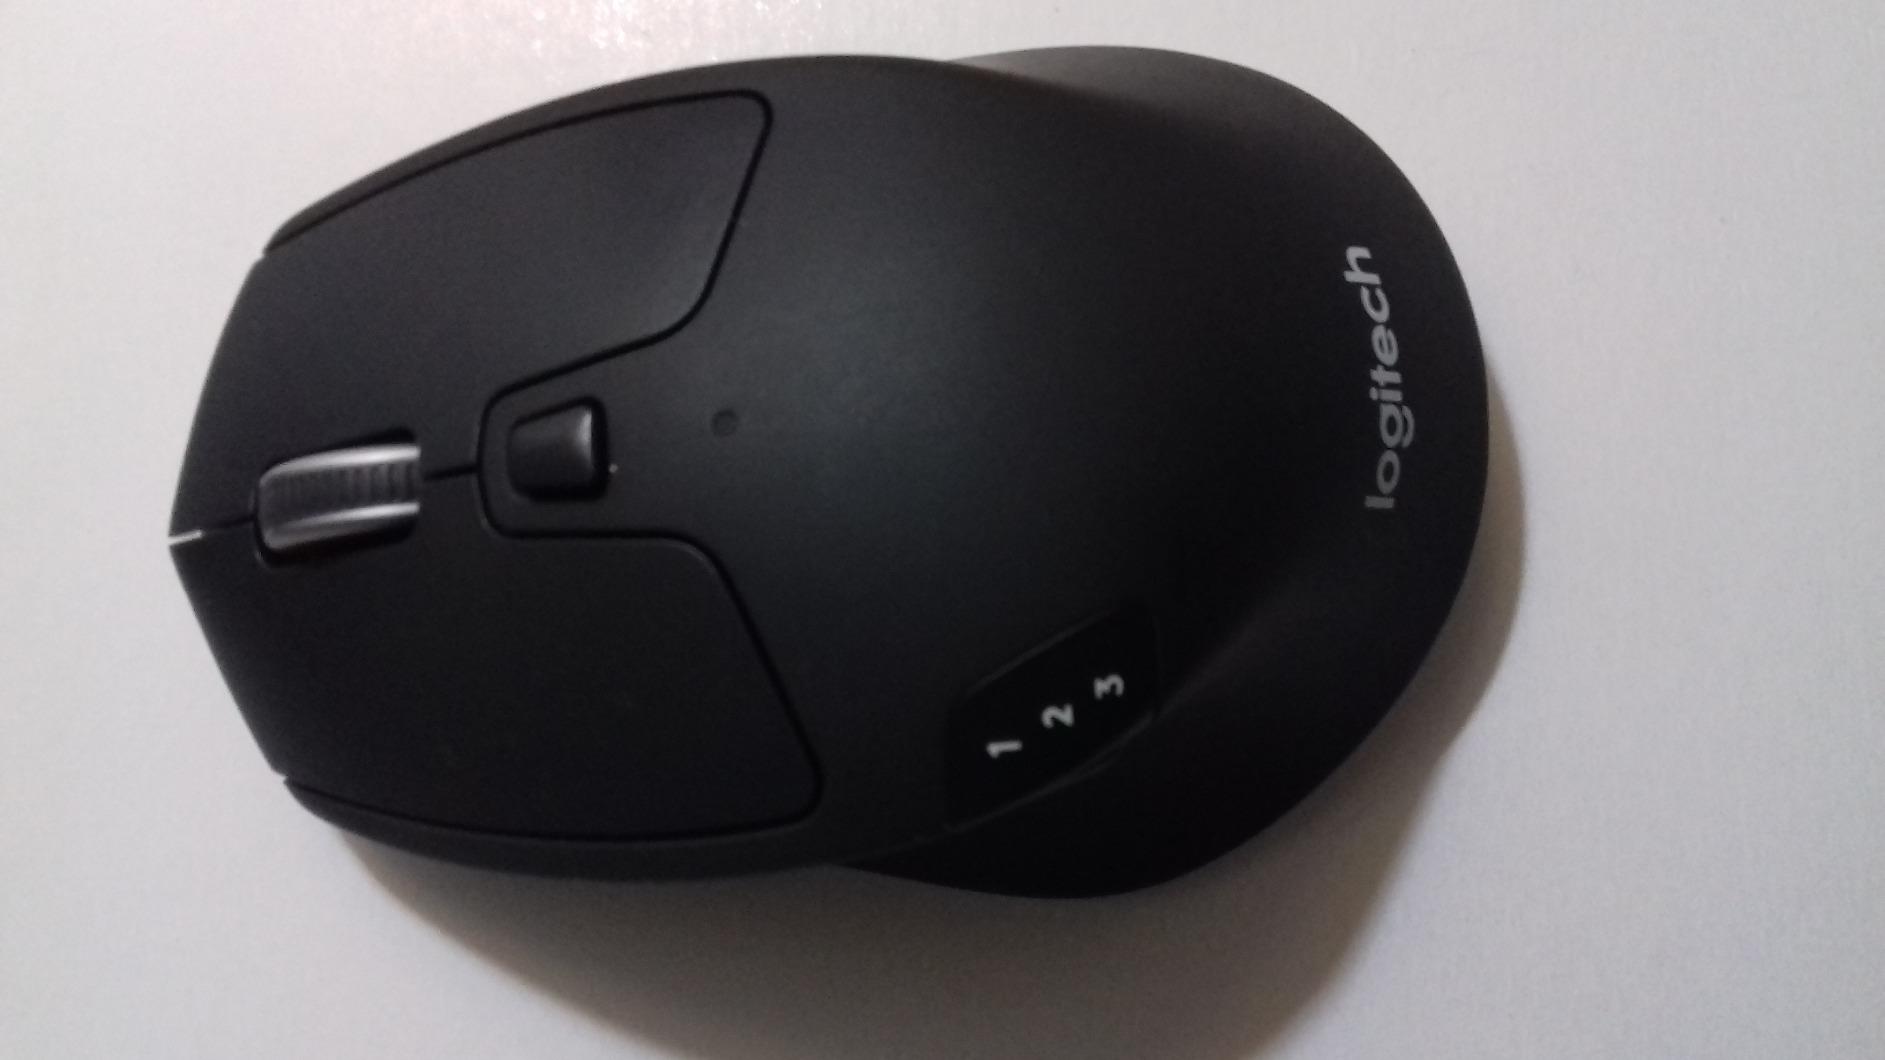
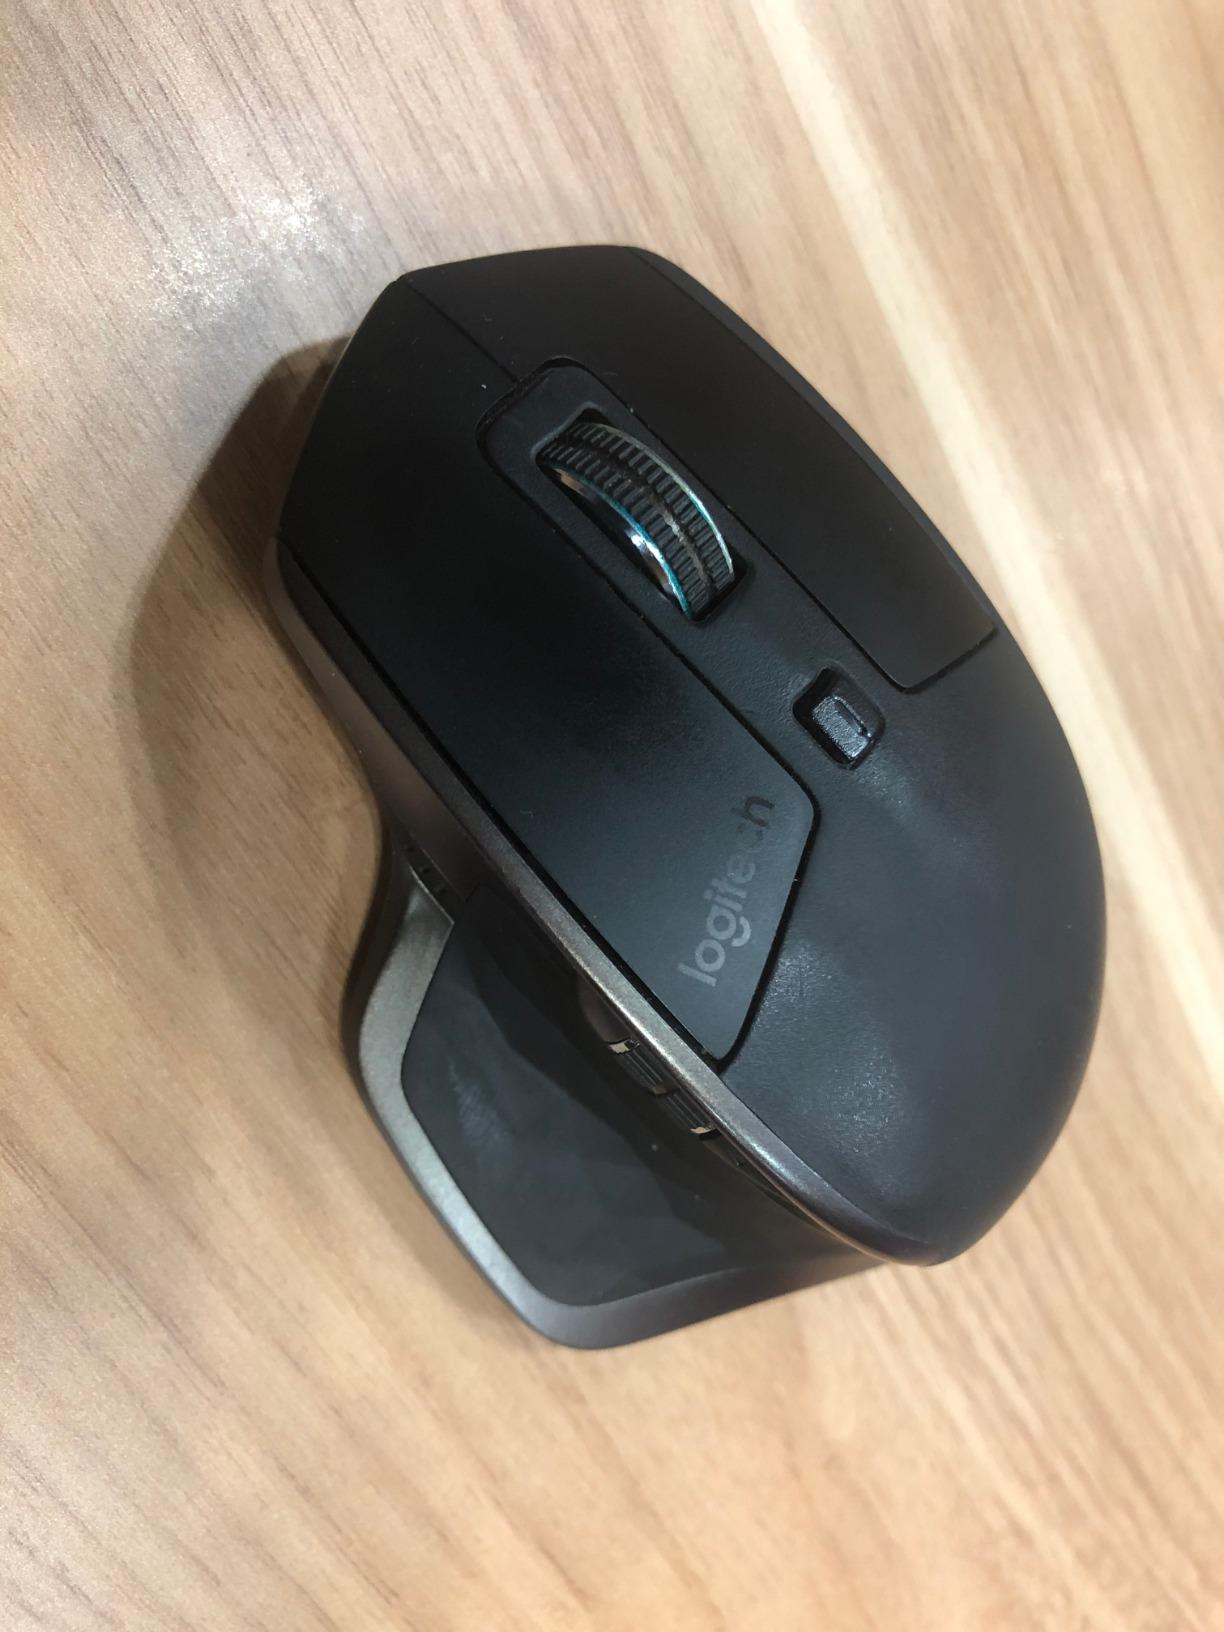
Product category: mouse
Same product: no